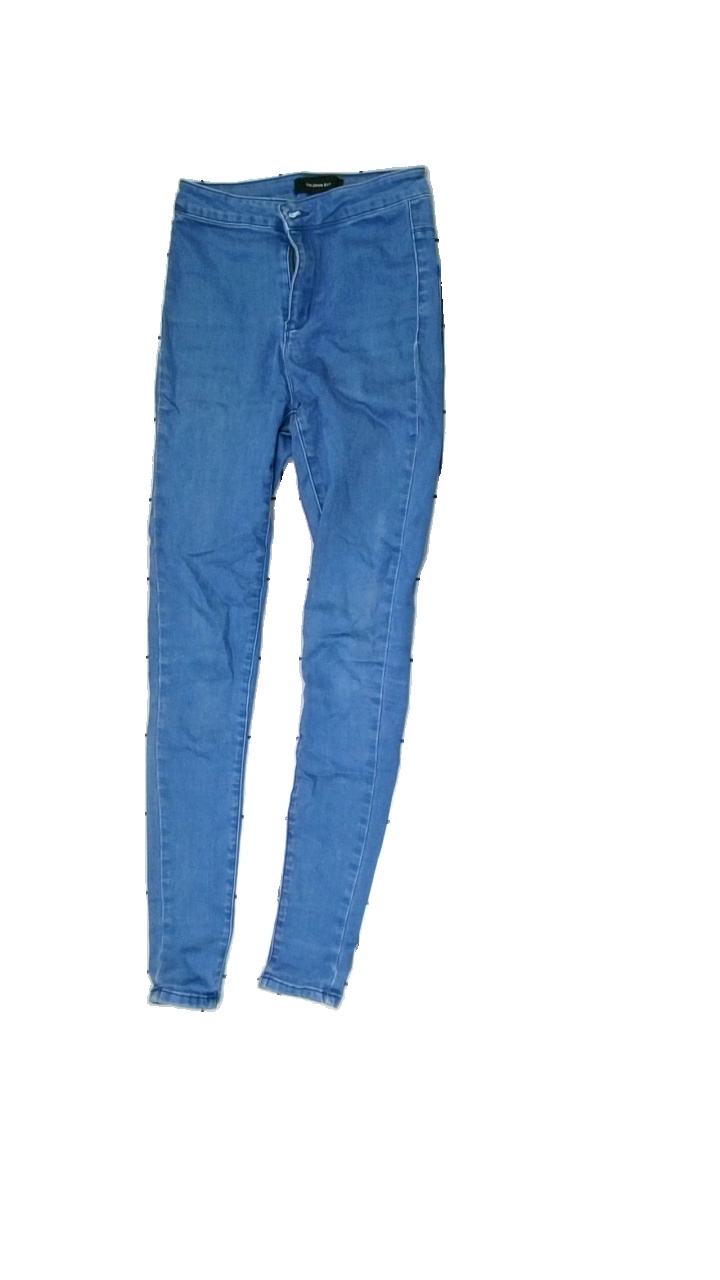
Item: Jeans (Ladies)
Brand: The Denim Edit
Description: Blue tight jeans
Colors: Blue
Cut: Tight
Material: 91% Cotton 9% Cont?
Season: All
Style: Denim
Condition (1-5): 5
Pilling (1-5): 5
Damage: Damaged elastane
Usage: Export
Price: <50